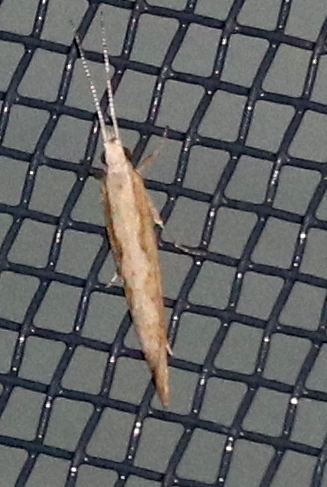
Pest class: diamondback_moth